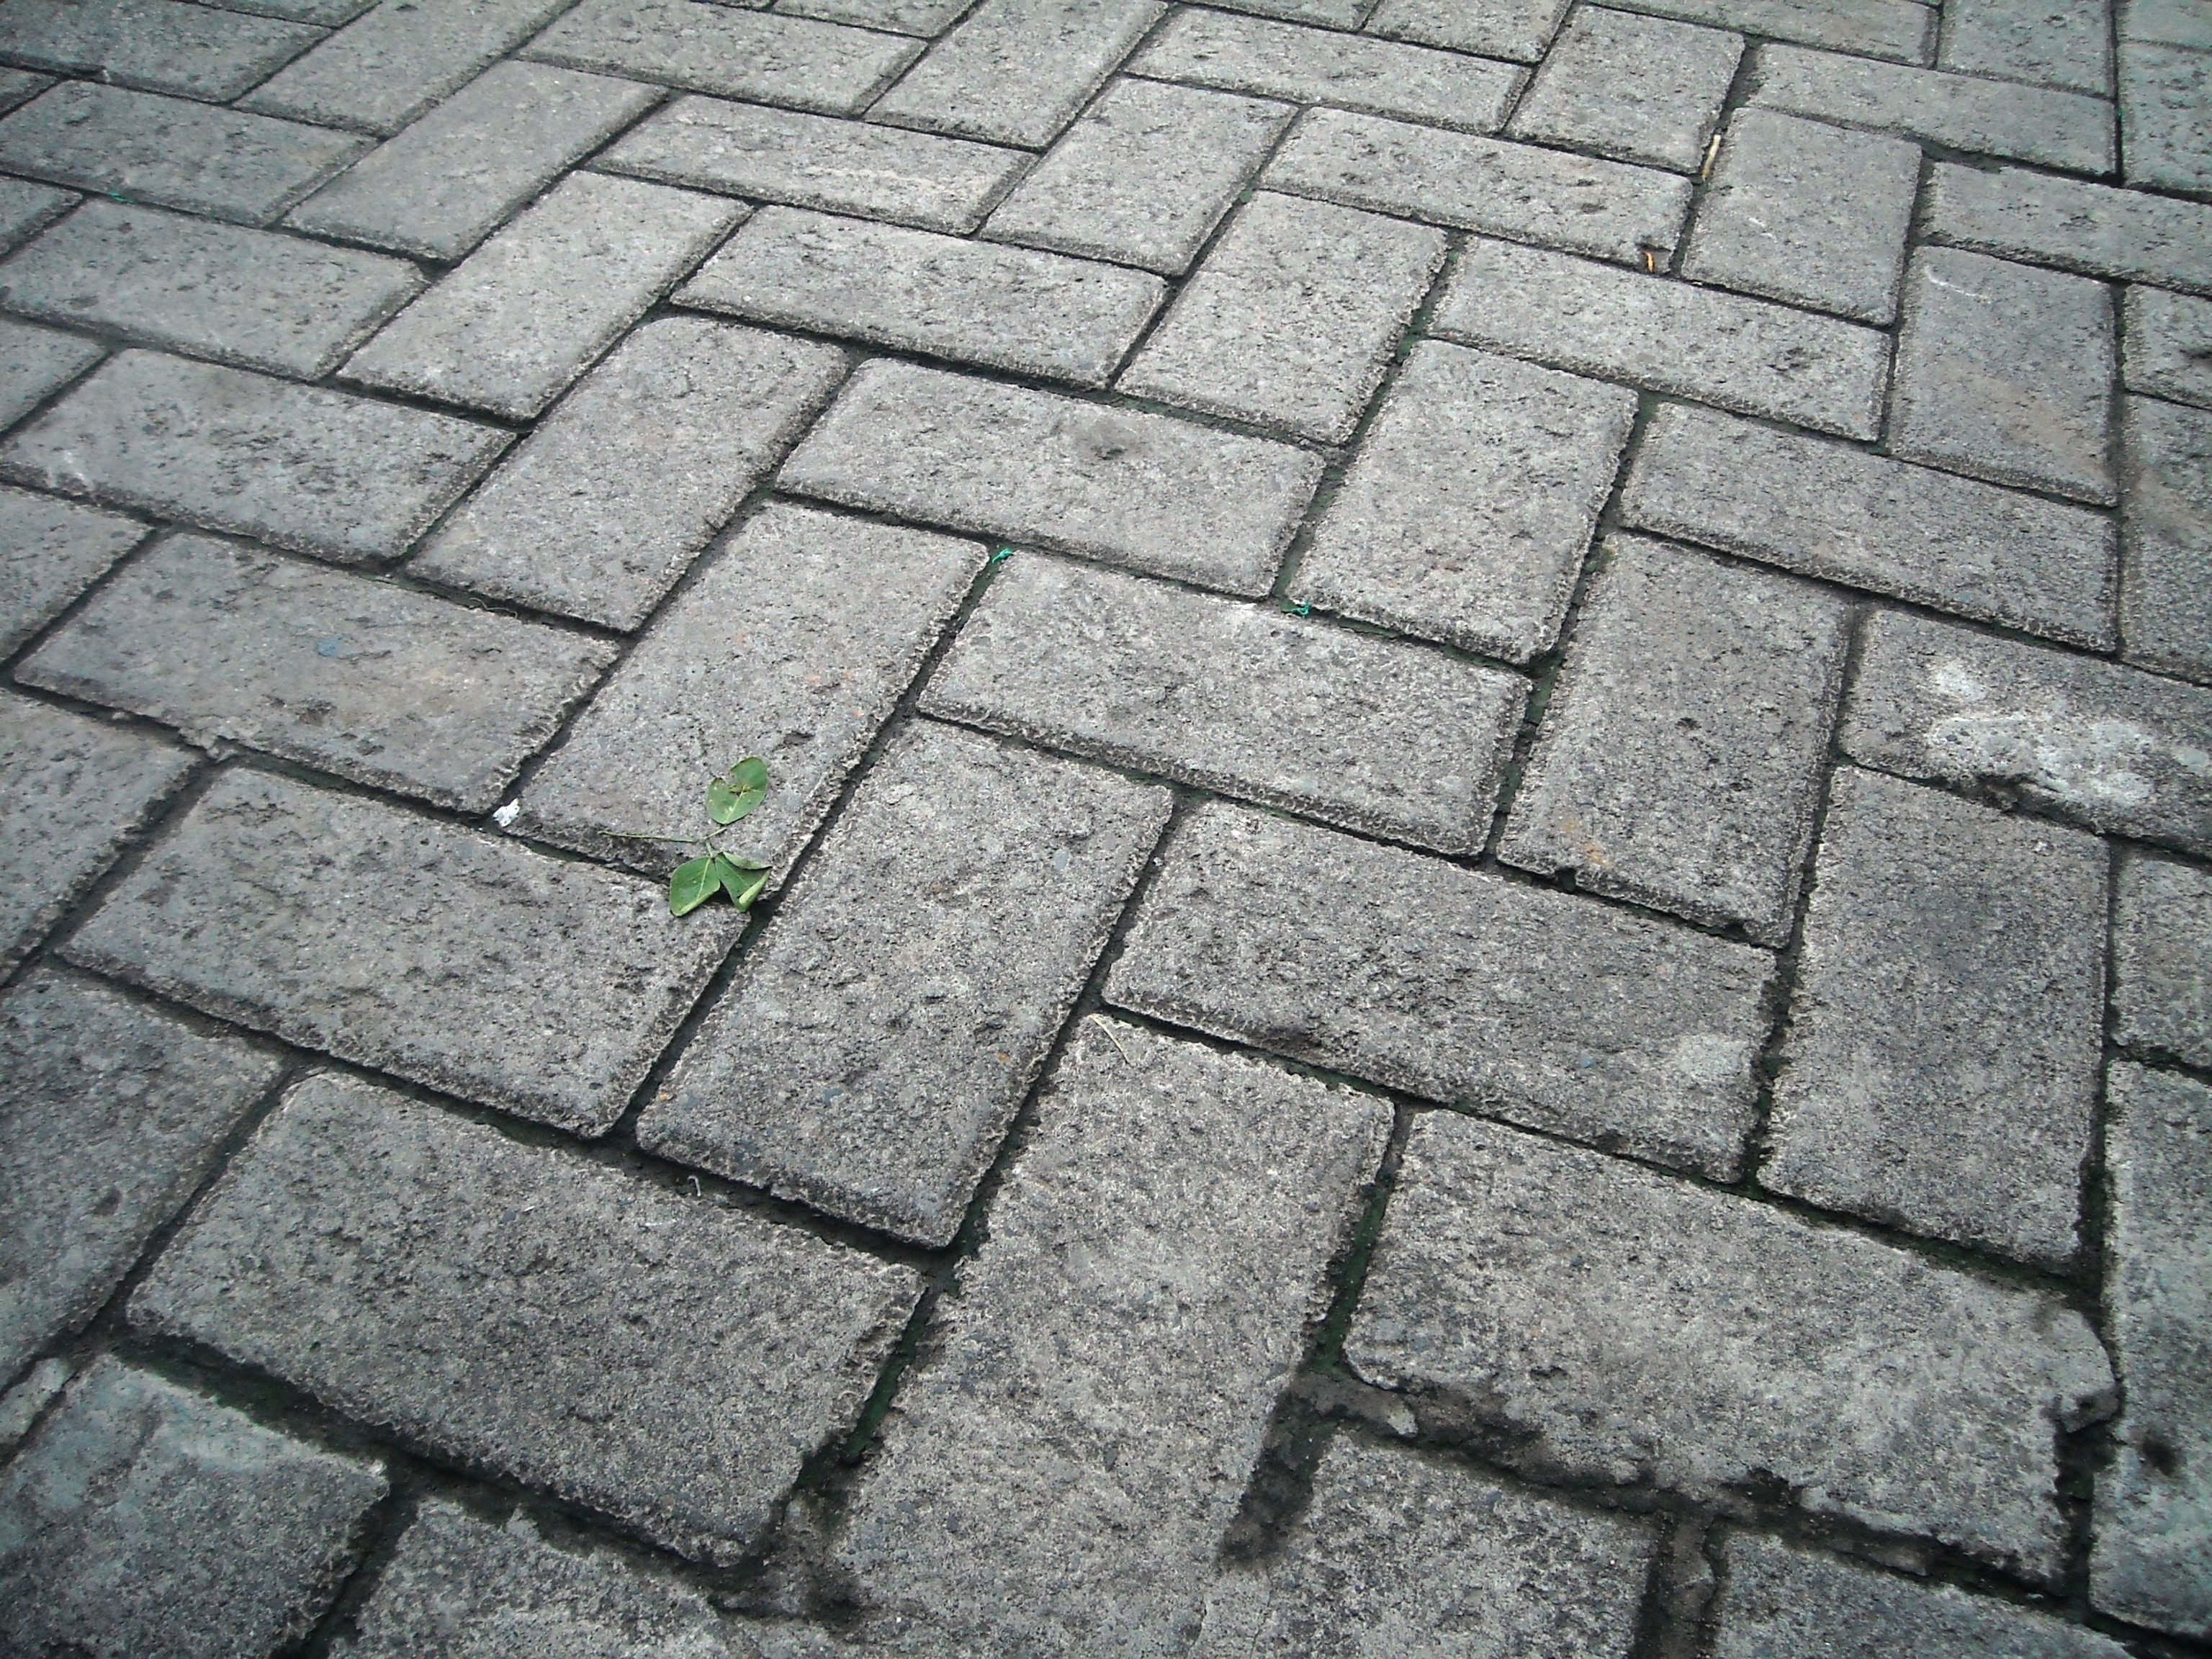
road, sidewalk, floor, roof, cobblestone, wall, asphalt, square, soil, box, stone wall, brick, lane, material, cement, tread, flooring, road surface, outdoor structure, paving block